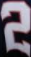
Number: 2